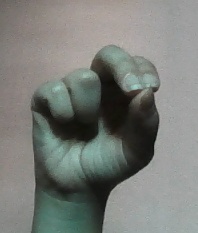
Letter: gaaf